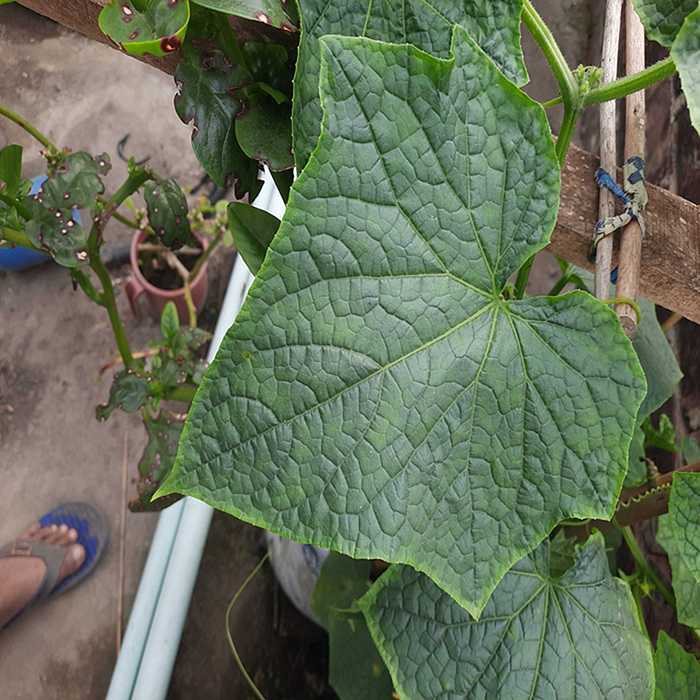
Plant: Cucumber
Label: Fresh leaf